Phil Lewis (musician)

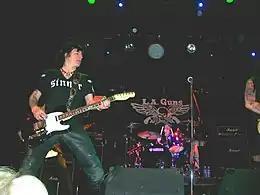
Lewis with Steve Riley and L.A. Guns. The Chance Theater, Poughkeepsie, New York. March 2008.

Shortly after leaving Tormé, Lewis received a call from guitarist Tracii Guns stating that he was interested in having Phil join his band, L.A. Guns. The two met on 1 April 1987, and Lewis was hired shortly thereafter. L.A. Guns soon signed a record deal with Polygram Records and released their first album, "L.A. Guns", on 4 January 1988. The band achieved mainstream success with their second album, "Cocked & Loaded", thanks in part due to the successful single, "The Ballad of Jayne." They released "Hollywood Vampires" in 1991, which also had moderate success. Due to the rise in popularity of the grunge movement, the band would not release their fourth album, "Vicious Circle" until 1994. That album did not achieve the success of the prior albums, so Lewis left the band shortly after its release.